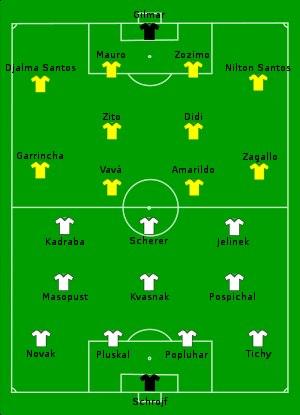
Jiří Tichý, né le 6 décembre 1933 à Jeneč et mort le 26 août 2016 à Podivín, est un footballeur tchécoslovaque. Il jouait au poste d'arrière droit ou gauche et de défenseur central.